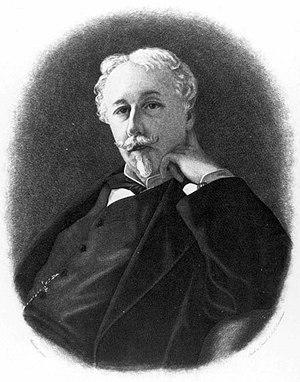
Les Pléiades est un roman de Joseph Arthur de Gobineau publié en 1874. Il se divise en deux livres.
Arthur de Gobineau, dit le comte de Gobineau, né le 14 juillet 1816 à Ville-d'Avray et mort le 13 octobre 1882 à Turin, est un diplomate, écrivain et homme politique français.